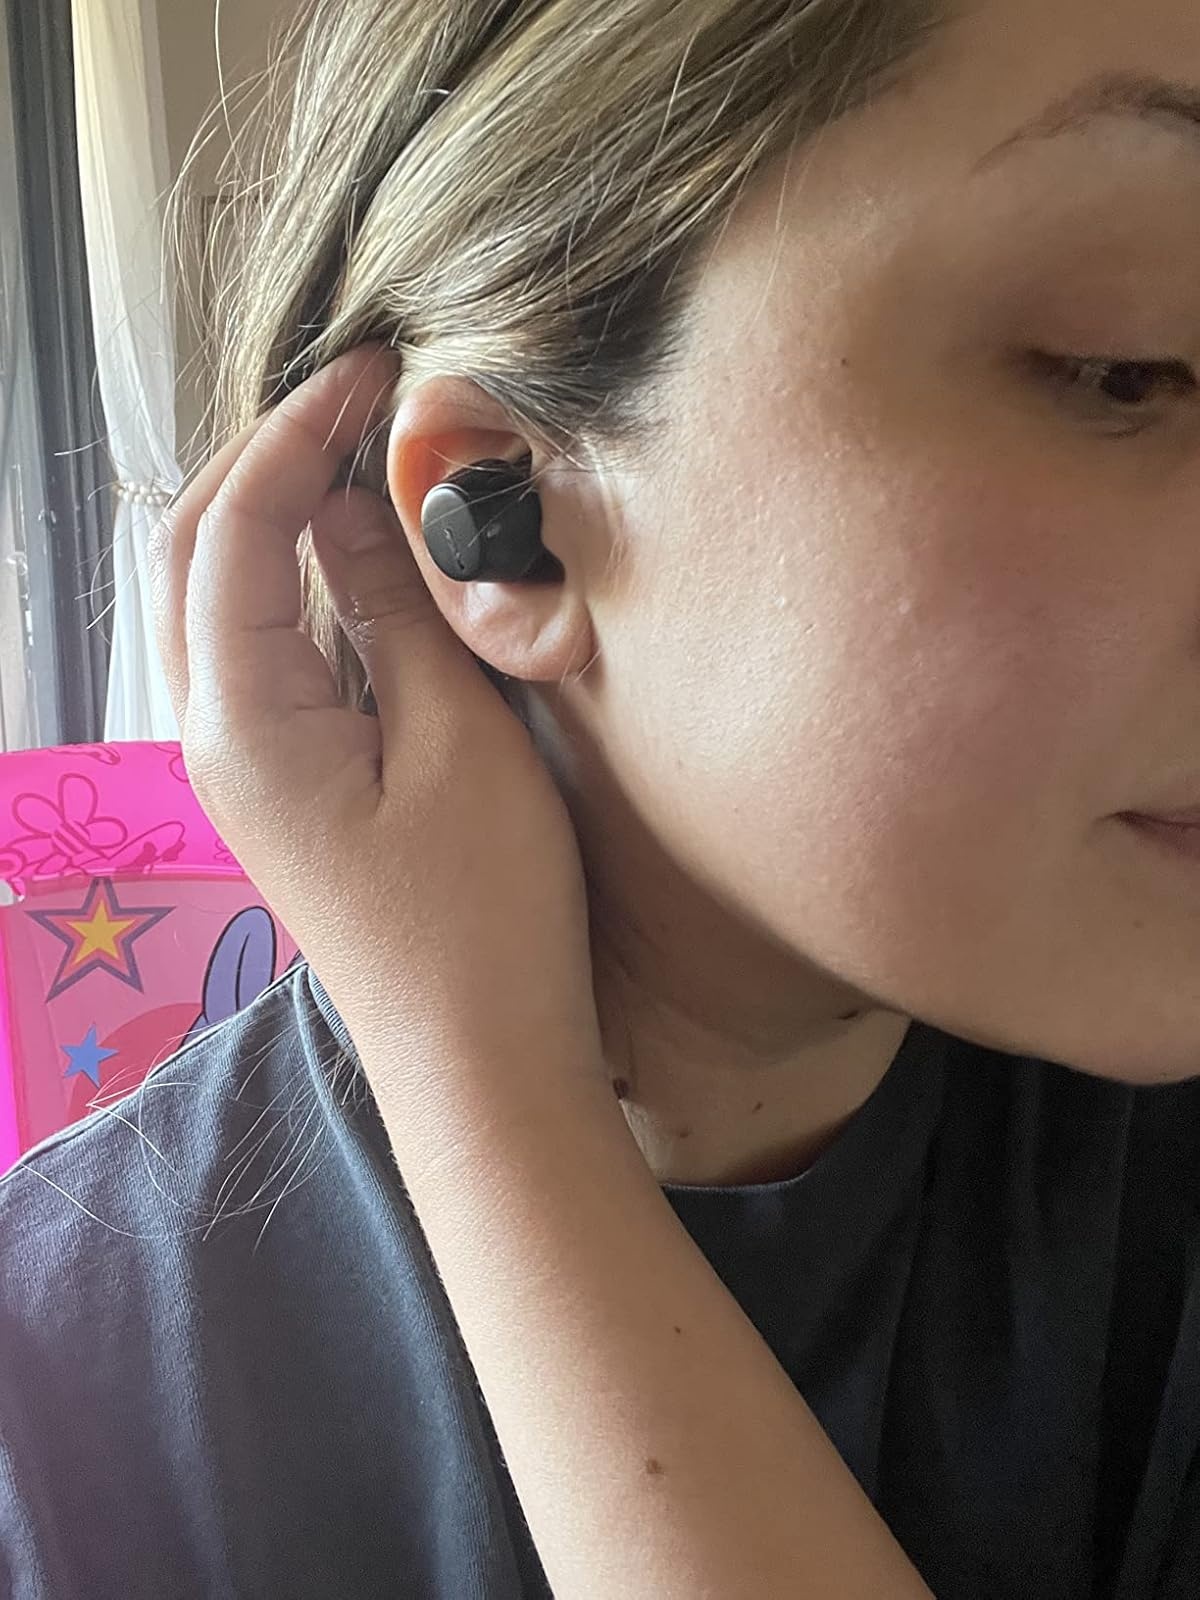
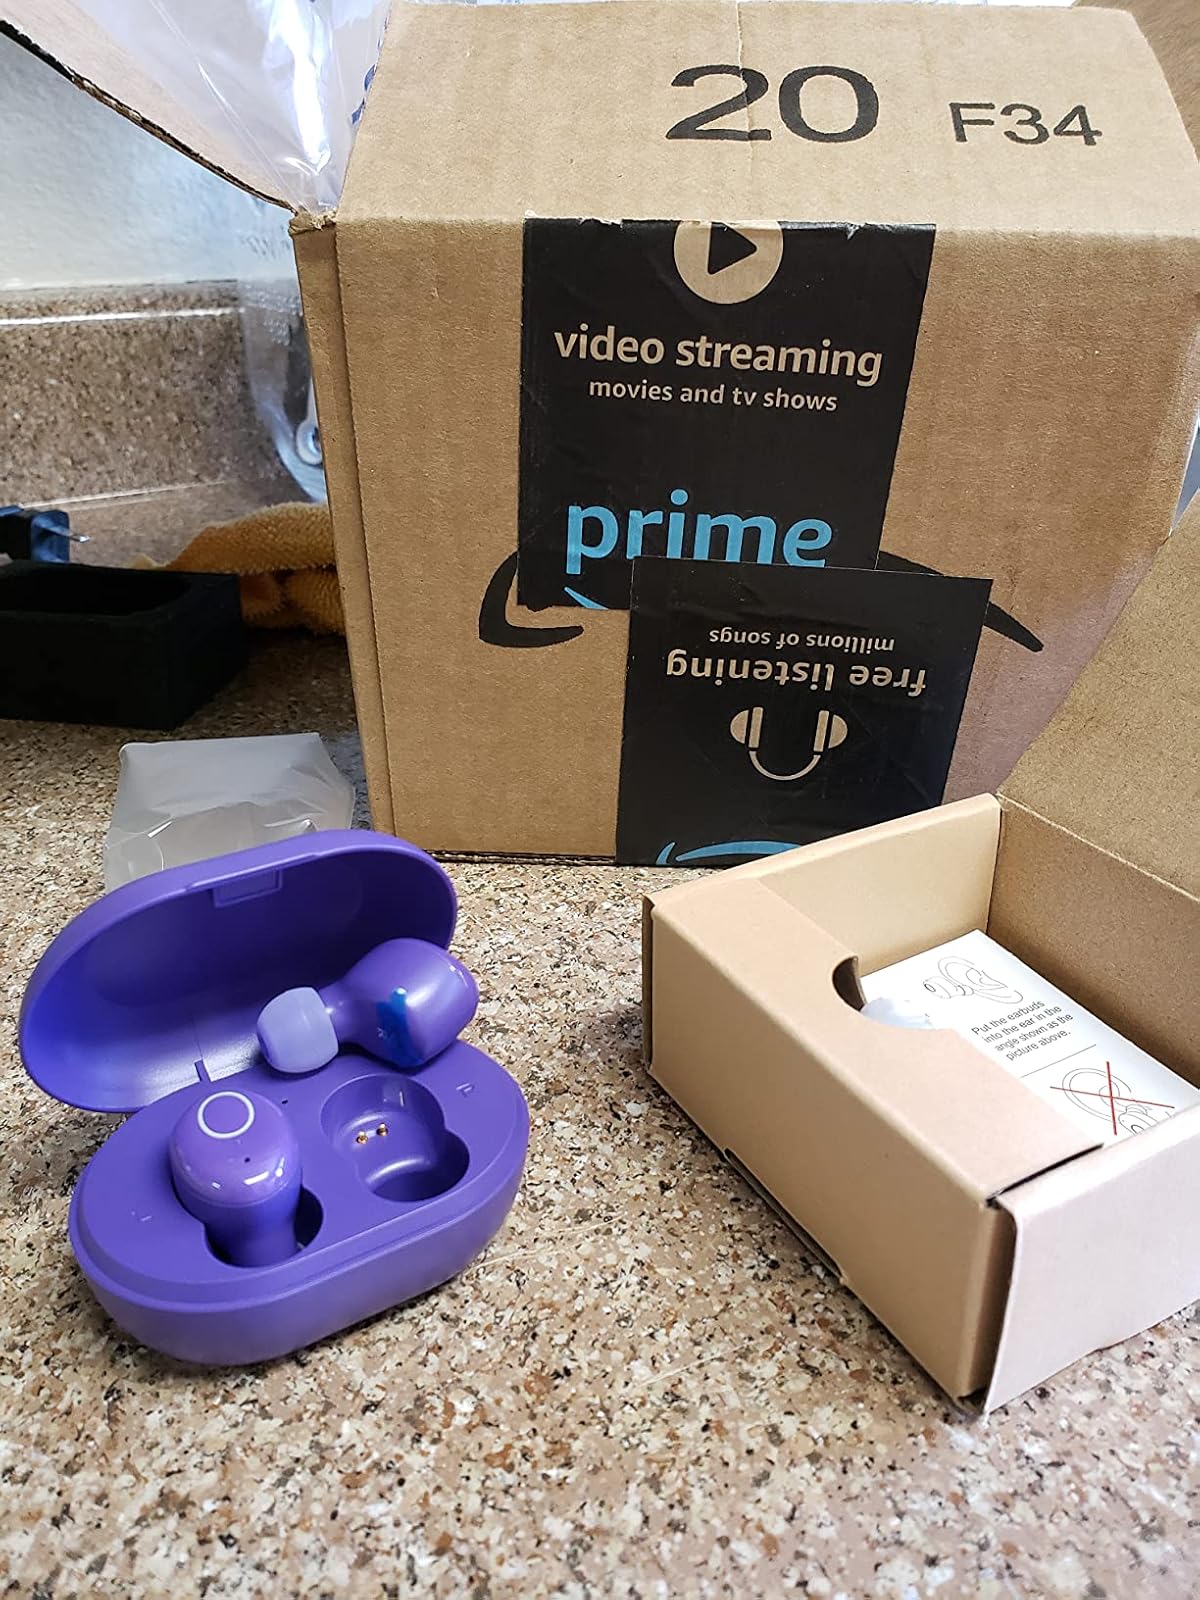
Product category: earbuds
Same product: no